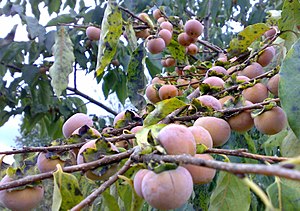
Vegetationsliste for de hyrkaniske skove / Galleri
Asiatisk Kaki.
Vegetationen i de hyrkaniske skove ved sydkysten af Det Kaspiske hav er meget rig på arter. Her nævnes blot nogle få, som er ordnet efter deres botaniske navne: